14th Field Artillery Regiment

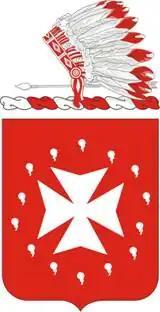
14th Field Artillery Coat of Arms

The coat of arms was approved on 24 February 1921, and amended to correct the blazon of the shield on 28 April 1923. It was again amended to correct the blazon of the shield and revise the symbolism on 7 November 1991.